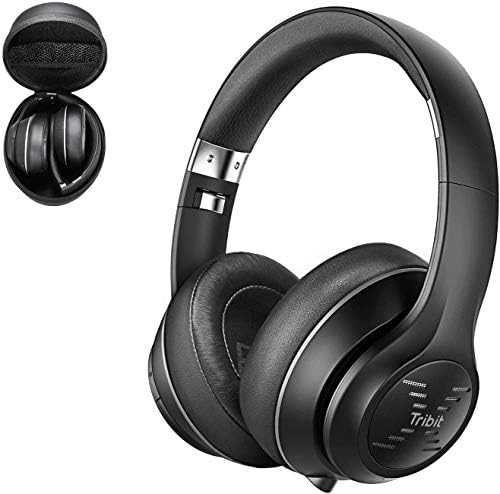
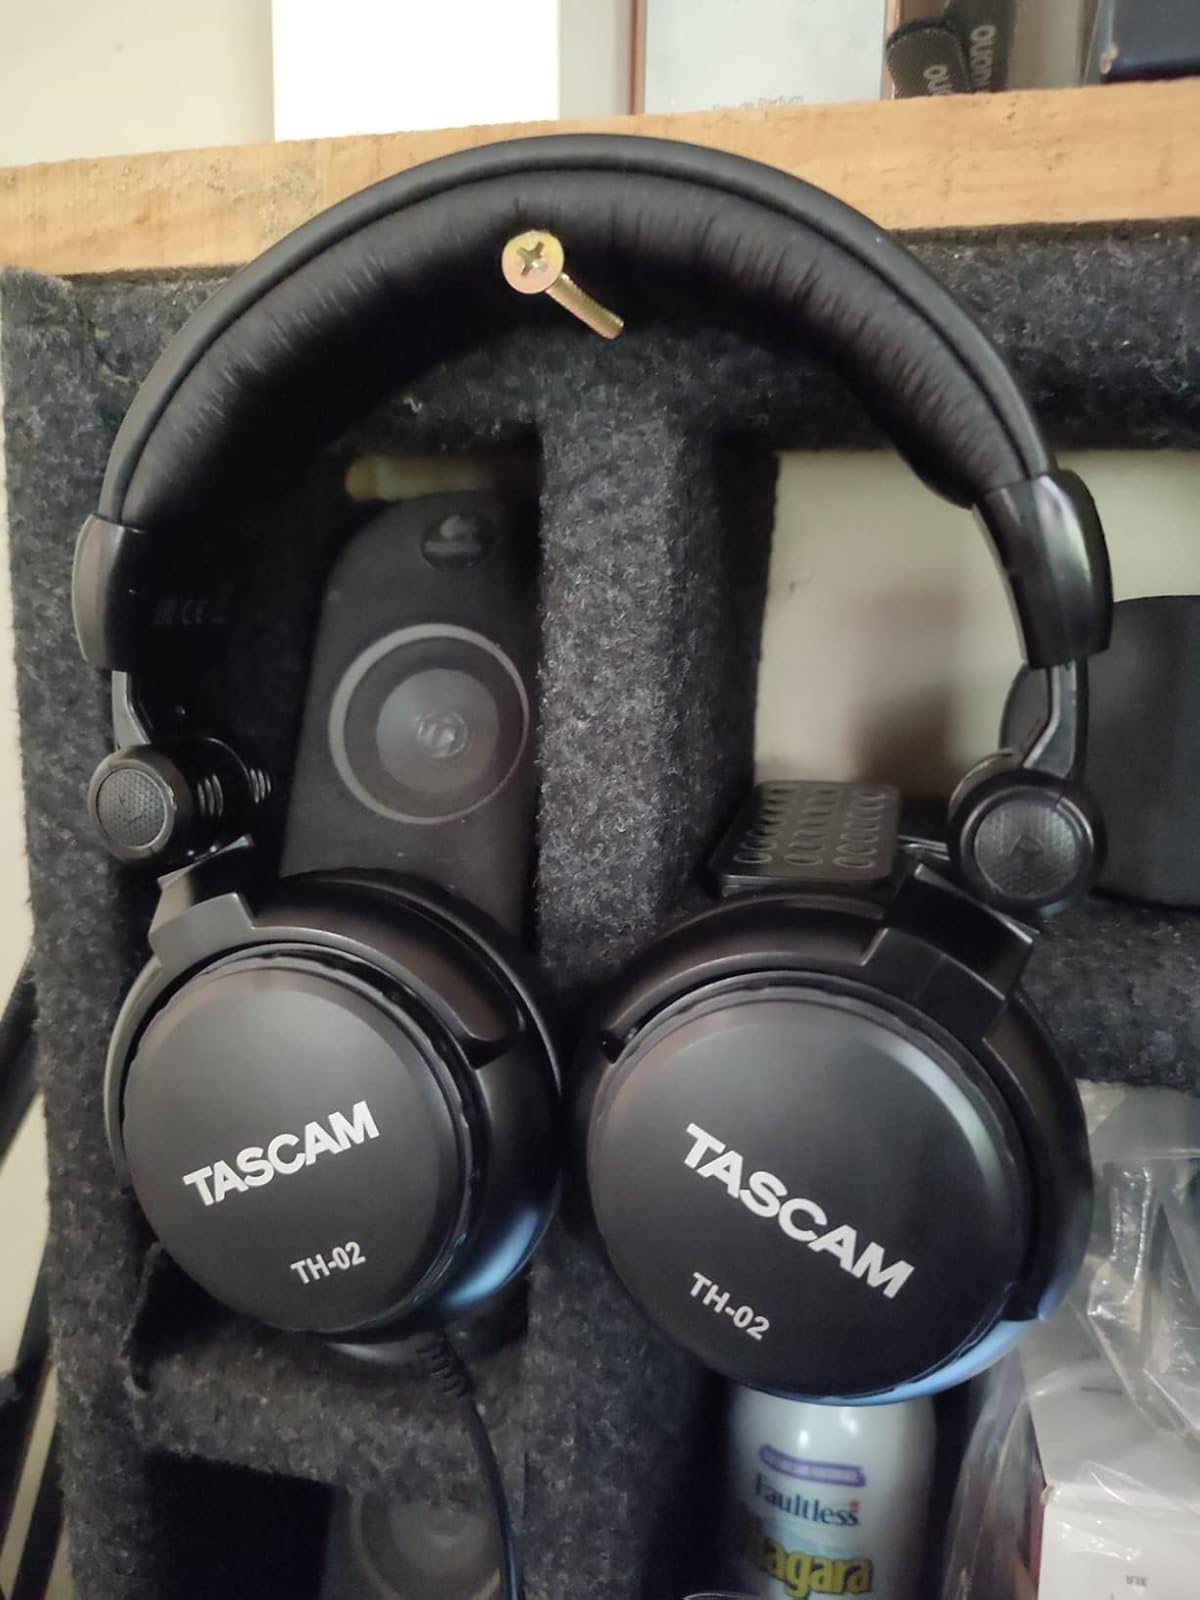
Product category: headphones
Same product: no